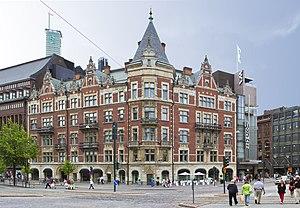
Nils Johan Settergren est un architecte suédois qui été très influent en Finlande.
L'Immeuble Argos est un immeuble situé au coin des rues Pohjoisesplanadi et Mannerheimintie à Helsinki en Finlande.